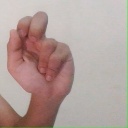
अक्षर: ढ